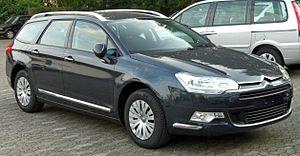
La deuxième génération de la C5 a été présentée le 15 janvier 2008 en première mondiale au salon de l'automobile de Bruxelles. Un aperçu de sa ligne avait été dévoilé au Salon de l'automobile de Francfort 2007 avec le concept-car C5 Airscape, un grand cabriolet doté d'un toit rétractable.
Le marché automobile français des voitures particulières en 2008 s'est établi à 2 050 289 unités vendues, soit une baisse de 0,7 % par rapport à 2007.